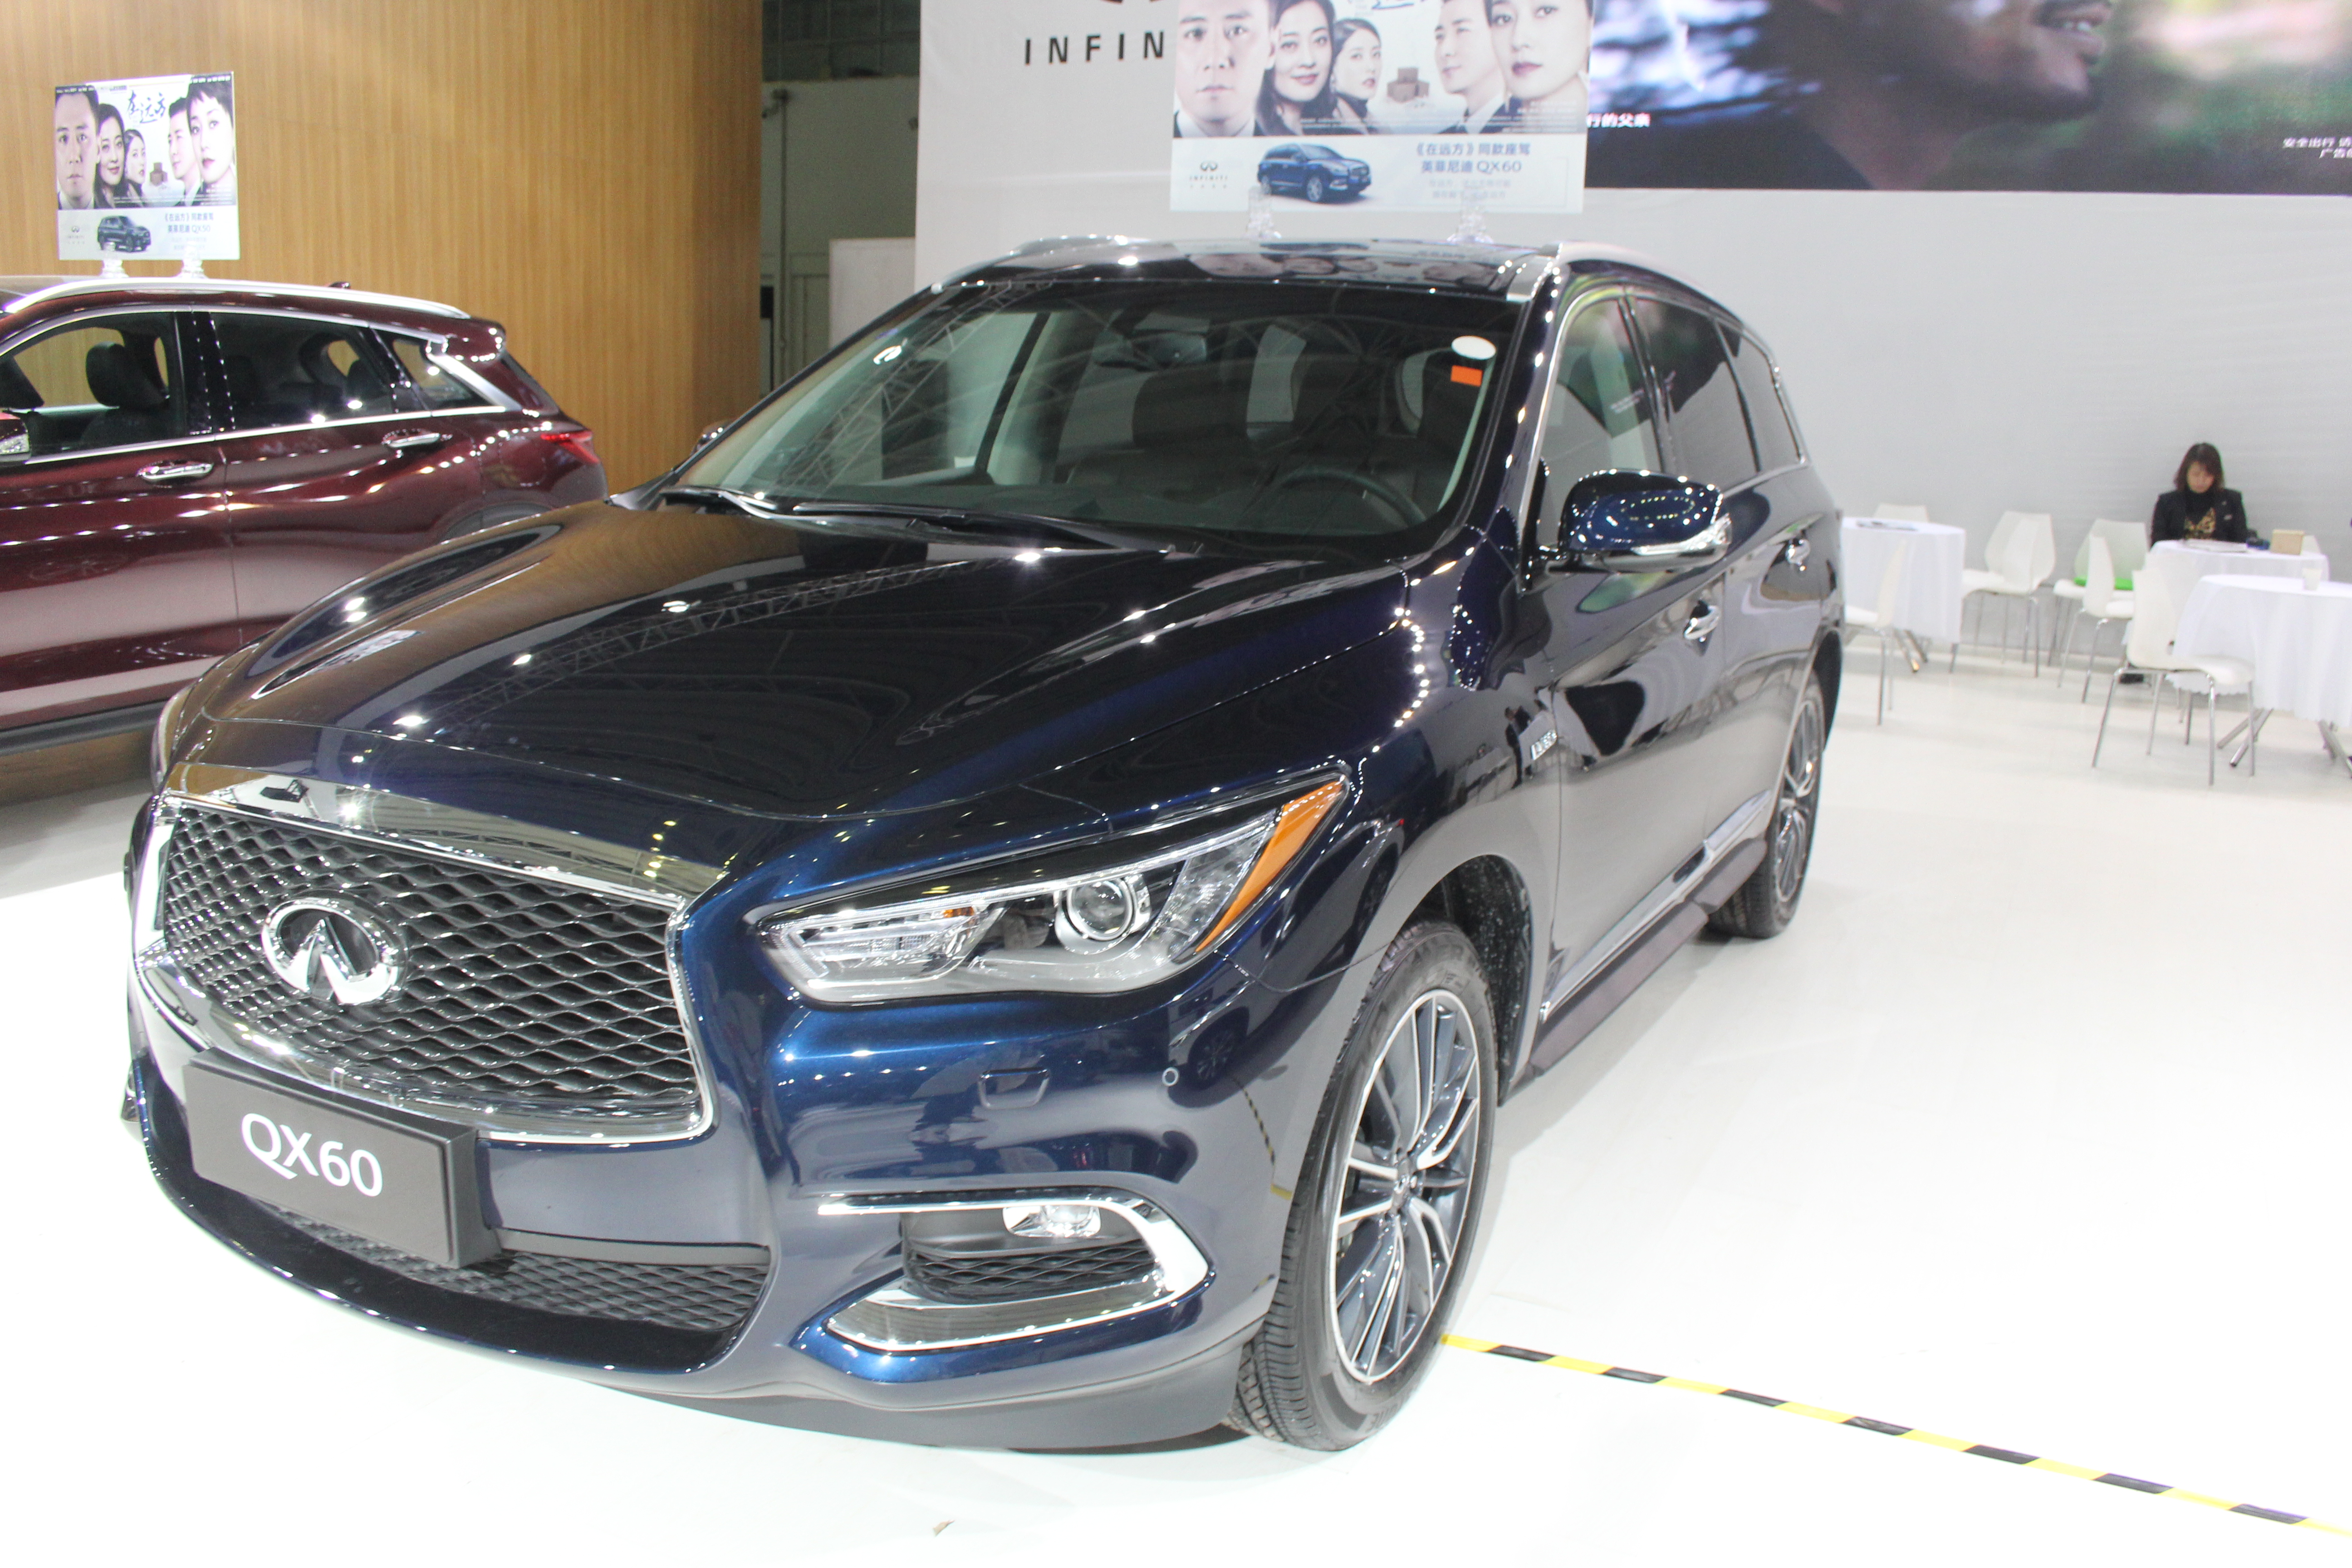
cars, vehicles, arts, land vehicle, vehicle, car, motor vehicle, auto show, automotive design, crossover suv, grille, luxury vehicle, mid size car, automotive exterior, sport utility vehicle, infiniti, sedan, family car